River Cam

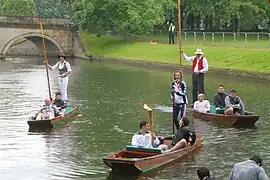
The Olympic torch punted down the Cam during the 2012 Summer Olympics torch relay

The water is not murky and is clean enough from its source to its confluence with the Great Ouse to support fish. The fishing rights on the west bank are leased annually to the Cambridge Fish Preservation and Angling Society.